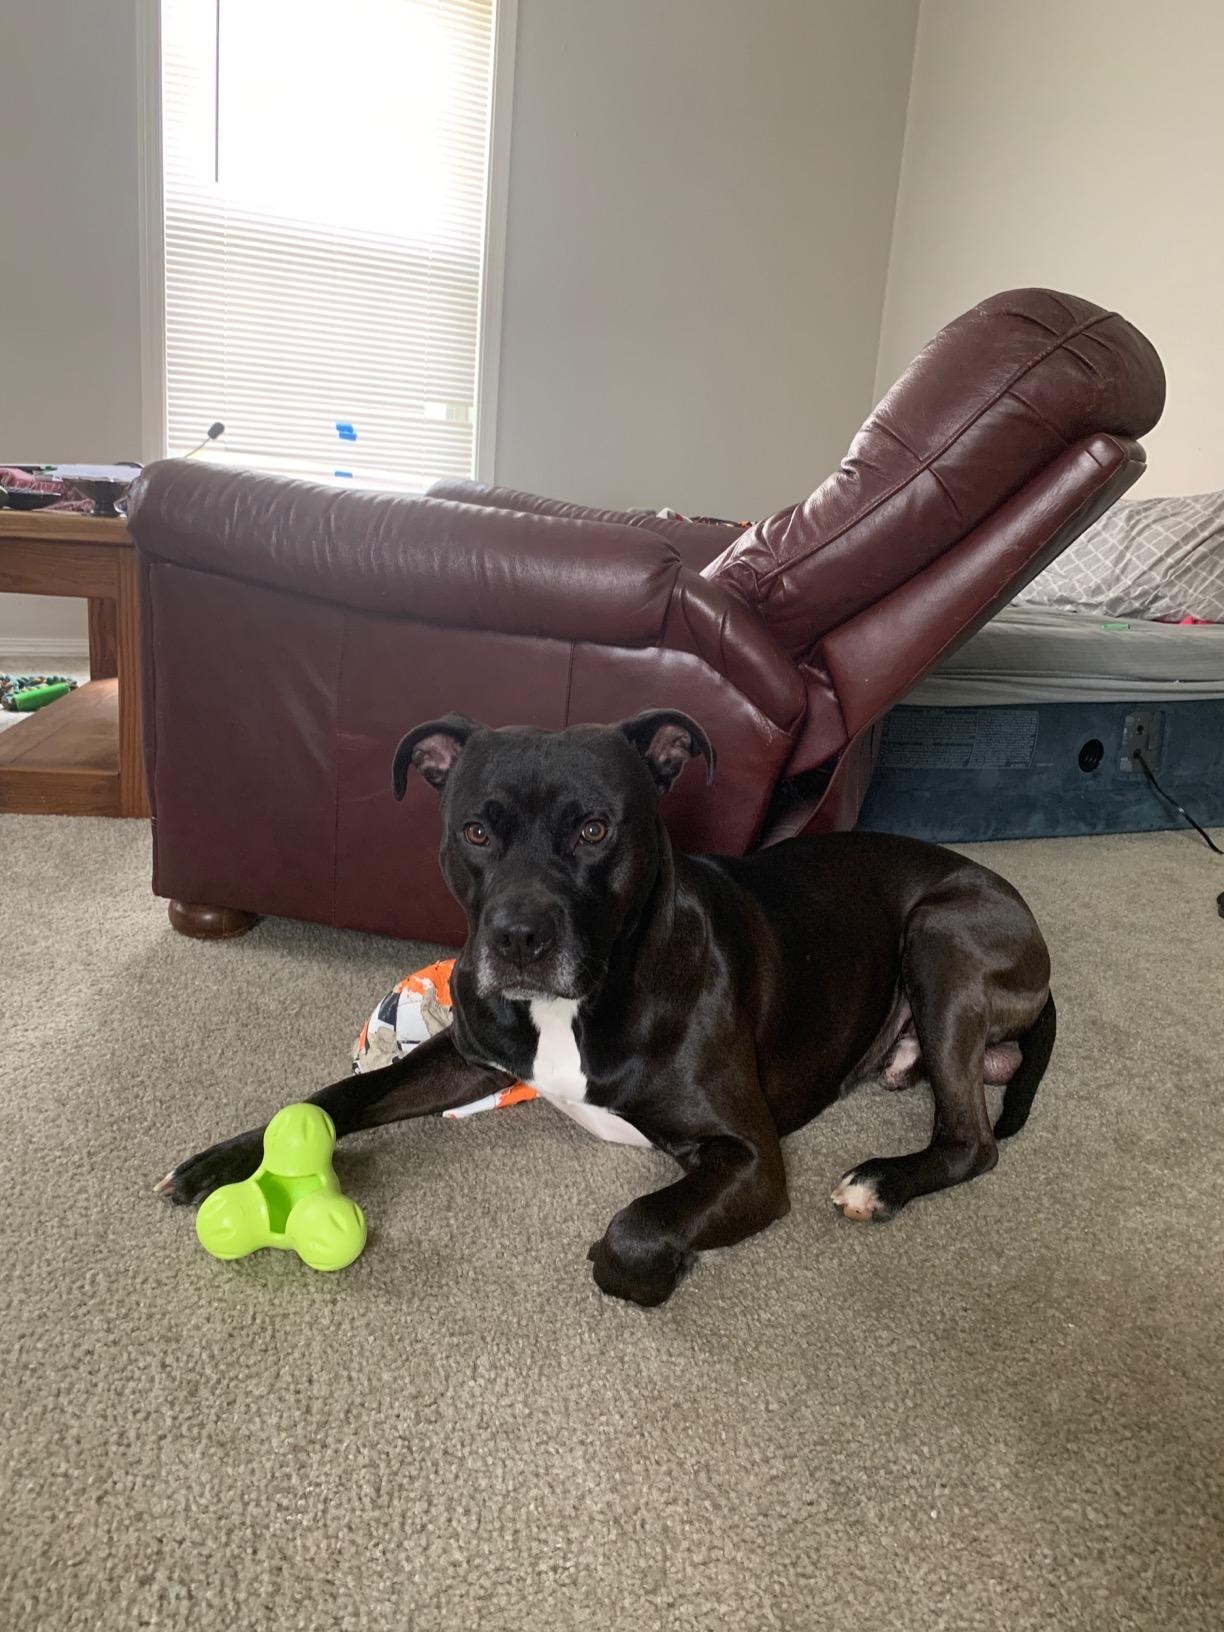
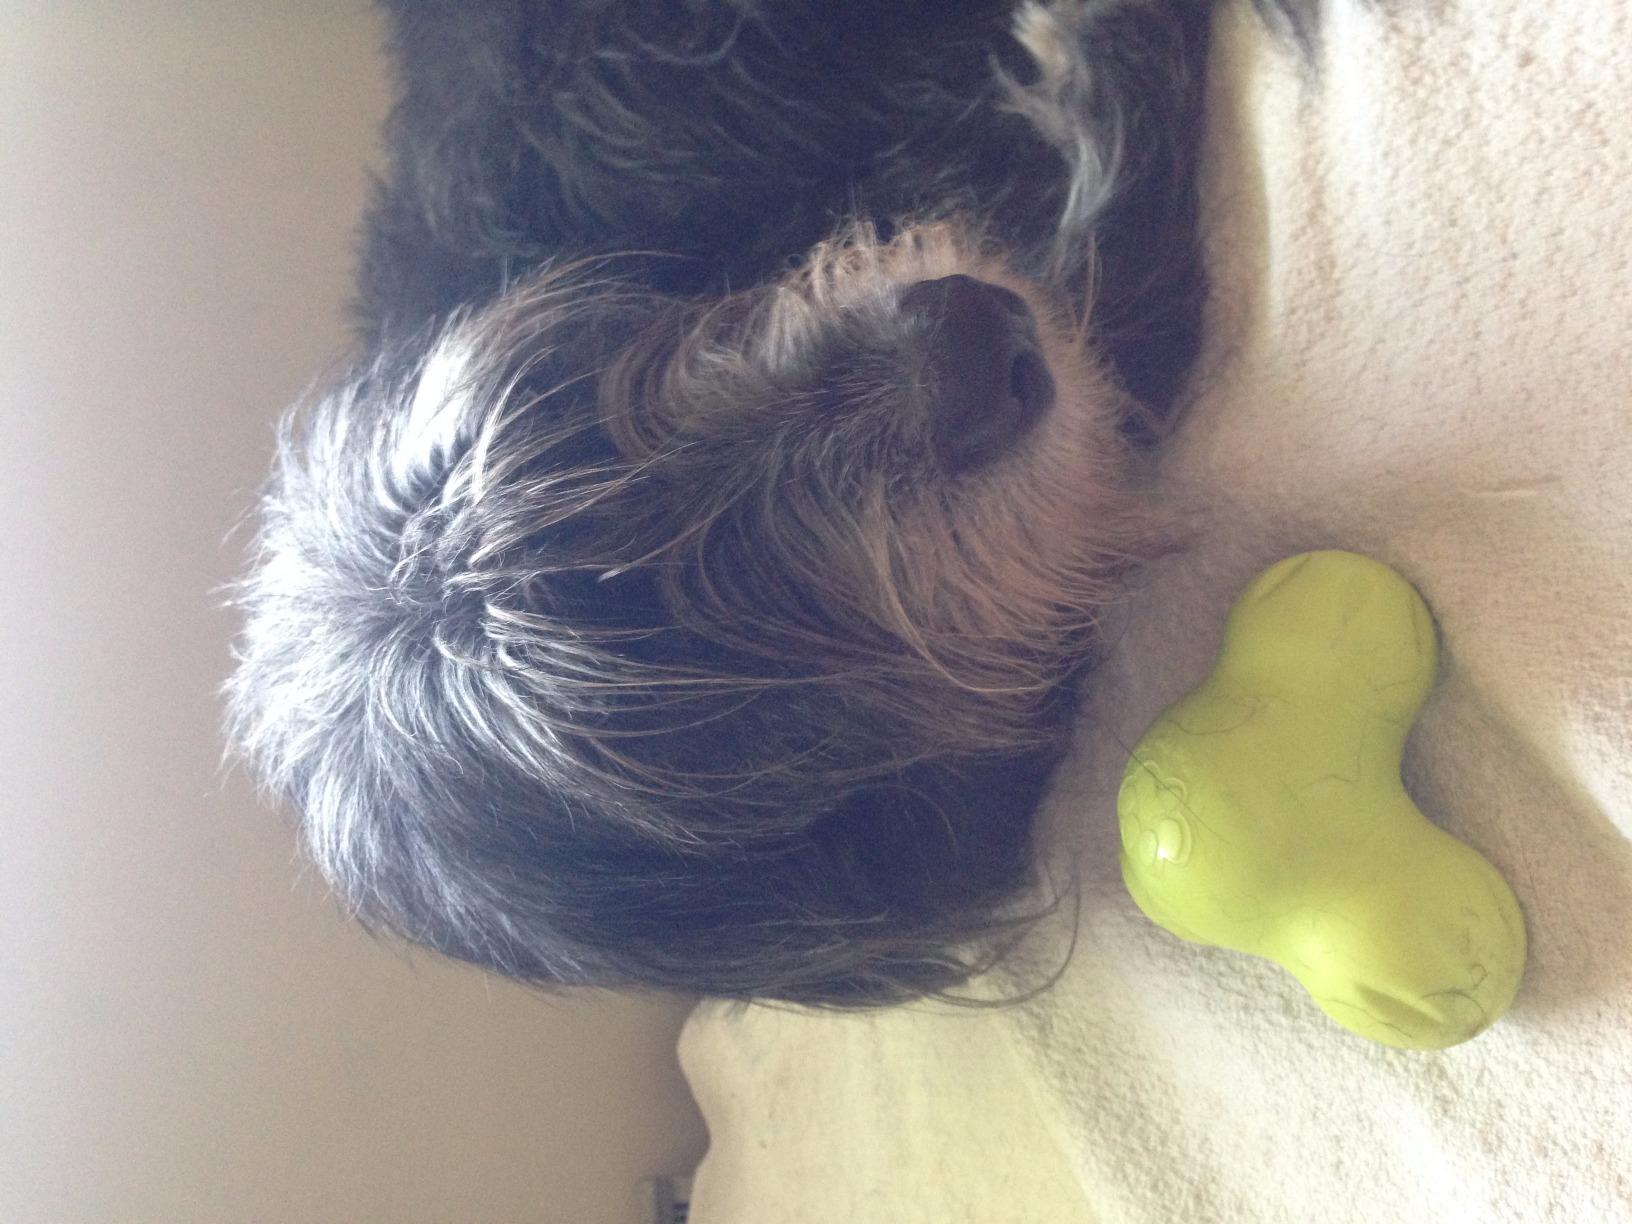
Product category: items_toy
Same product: yes